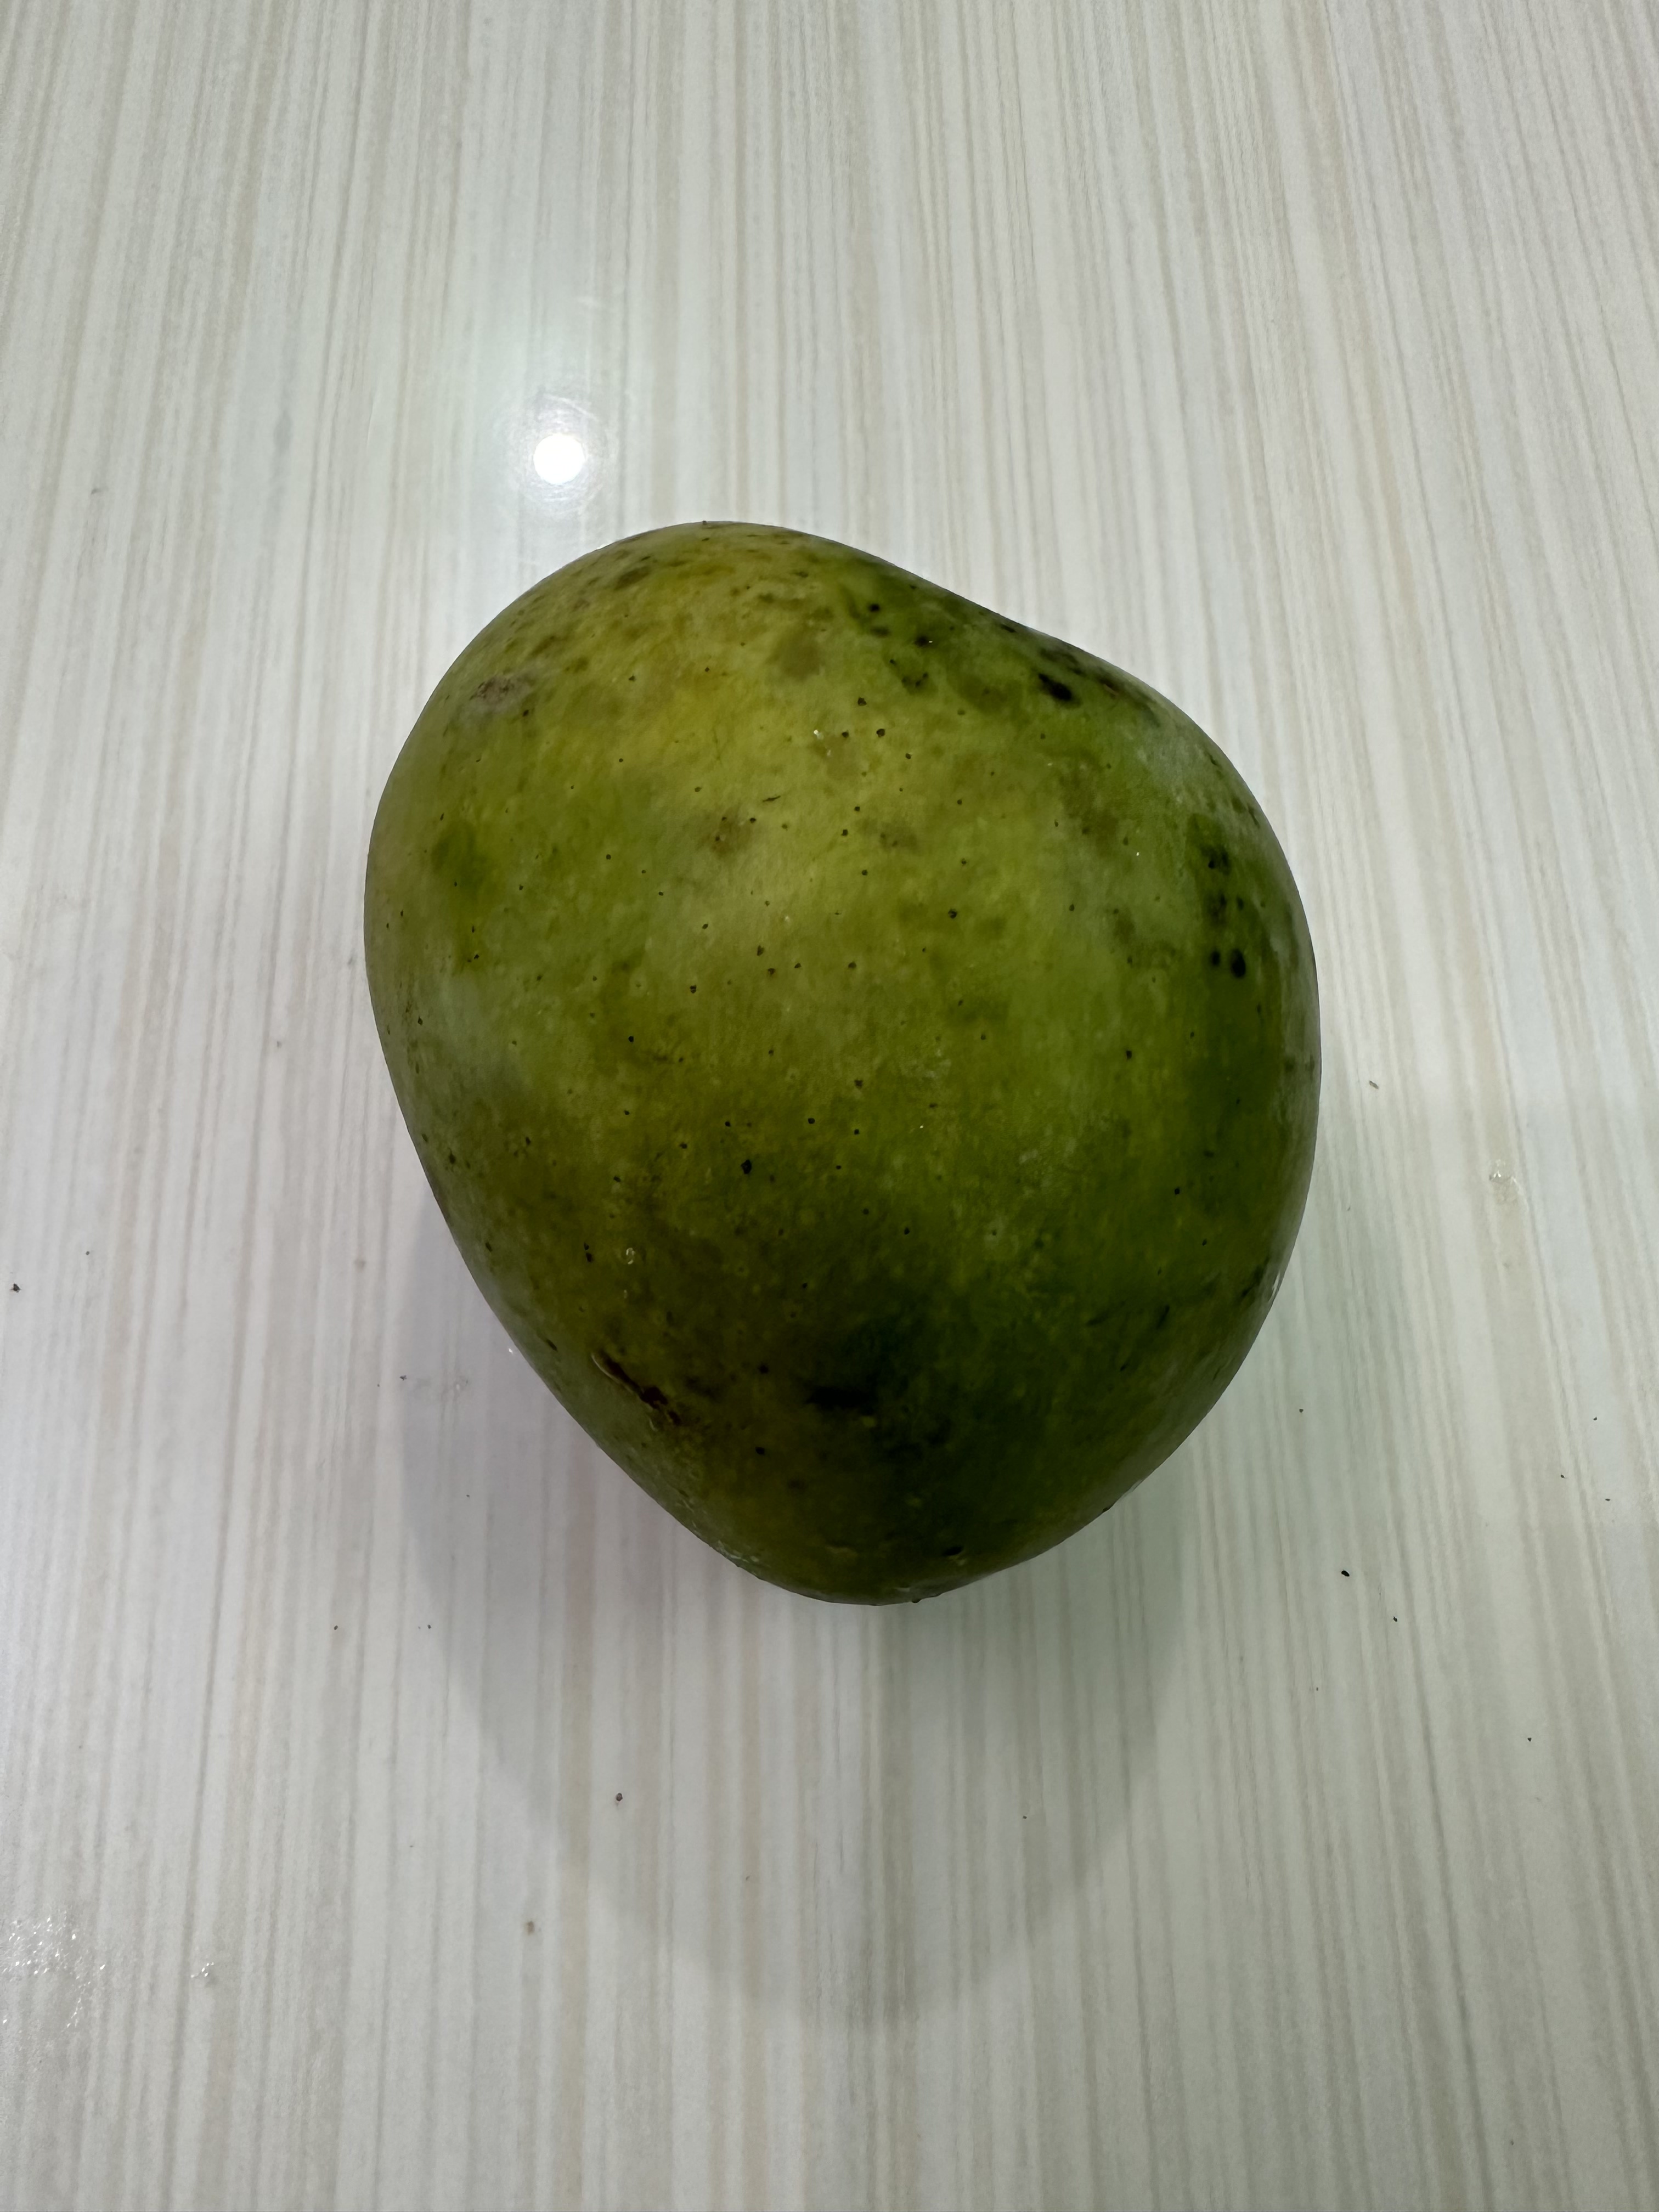
Mango variety: Harivanga